Kostinskiy (crater)

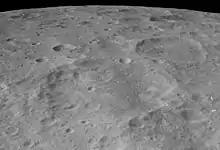
Oblique view of Guyot (center foreground) and Kostinskiy (right of center), from Apollo 16

Kostinsky is a lunar impact crater on the far side of the Moon. It is nearly attached to the northeastern outer rim of the crater Guyot. About one crater diameter to the southeast is Ostwald, and farther to the north is Olcott.